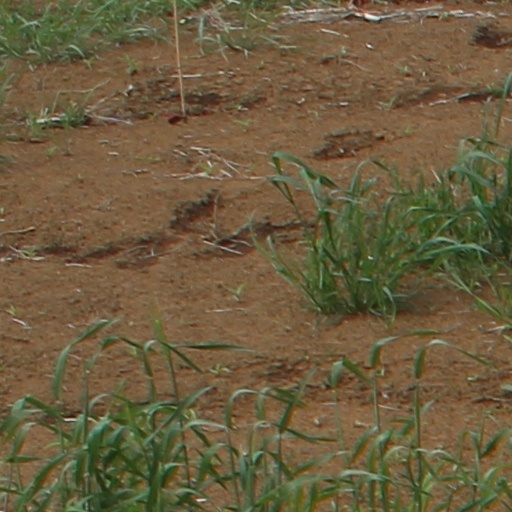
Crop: wheat